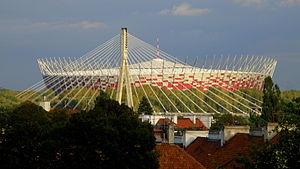
Varsovie est depuis 1596 la capitale de la Pologne et depuis 1999 le chef-lieu de la voïvodie de Mazovie. Elle est située sur la Vistule, à environ 320 km de la mer Baltique et des Carpates. Peuplée par plus d'1,8 million d'habitants, la capitale polonaise est aussi la plus grande ville du pays et la 8ᵉ plus grande de l'Union européenne. Varsovie se divise en dix-huit arrondissements.